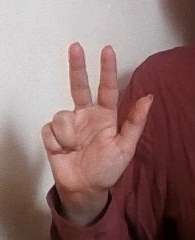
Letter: al